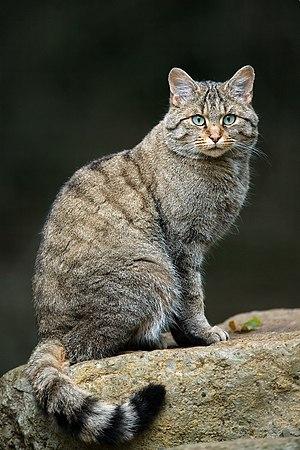
Un chat sauvage d’Europe (Felis silvestris silvestris).
Les Felini forment, avec les Acinonychini, l'une des deux tribus de la sous-famille des félinés.
Le chat forestier, chat sylvestre ou chat sauvage d’Europe est une sous-espèce du chat sauvage dont l'aire de répartition couvre l’Europe.
Cette liste commentée recense la mammalofaune en Italie. Elle répertorie les espèces de mammifères italiens actuels et celles qui ont été récemment classifiées comme éteintes. Cette liste comporte 159 espèces réparties en dix ordres et 36 familles, dont une est « éteinte », trois sont « en danger critique d'extinction », quatre sont « en danger », huit sont « vulnérables », douze sont « quasi menacées » et dix ont des « données insuffisantes » pour être classées.
Le Chat sauvage est une espèce de félins du genre Felis présent dans divers types d'habitats. Son aire de répartition couvre l’Europe, l’Asie occidentale et l’Afrique. Il est de taille moyenne à petite, son aspect est très variable selon les sous-espèces, mais en général sa robe est brune avec des rayures noires.